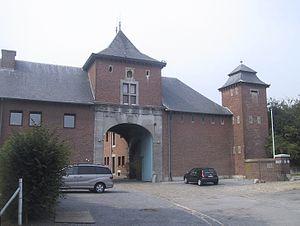
Alleur est une section de la commune belge d'Ans située en Région wallonne dans la province de Liège.